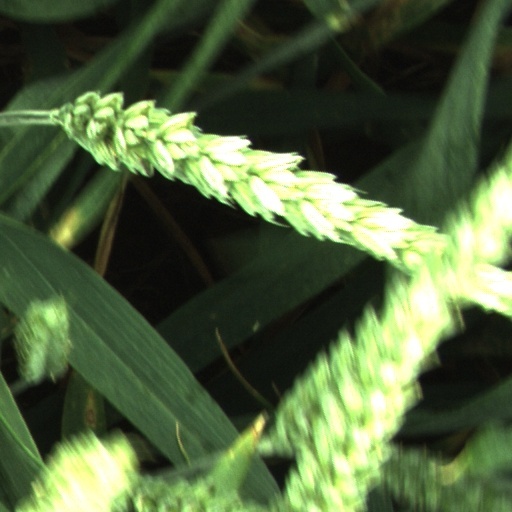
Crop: wheat